Fraktion (Bundestag)

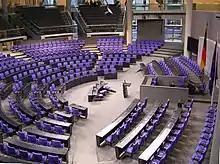
The plenary hall of the German Bundestag is divided into factions.

Fraktion (English: faction or fraction) is the name given to recognized parliamentary groups in the German Bundestag. In order to form a recognized parliamentary group ("Fraktion"), a lesser group ("Gruppe") needs at least 5% of the members of the Bundestag. As there is also a 5% election threshold, with parties over this threshold usually getting assigned more than 5% of the seats, almost all groups can nearly automatically declare themselves factions, but due to conflicts, or as a result of below-threshold access granted to regional groups, this is not always the case. Also, even a group has to have at least three members to become recognized as a "Gruppe" and gain more rights than the individuals have.